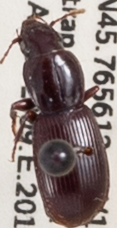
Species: Pterostichus pumilus
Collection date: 2019-09-03
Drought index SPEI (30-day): -0.024
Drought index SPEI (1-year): -2.09
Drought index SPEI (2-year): -2.09